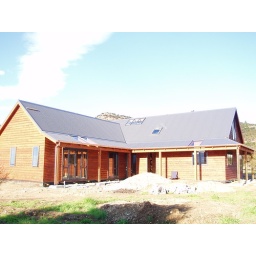
Our bedroom on left with double doors. Kitchen on right with back door. Skylights in roof are through to living hall.